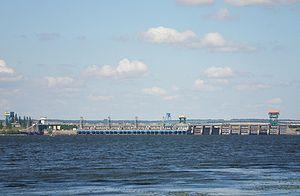
Le secteur de l'énergie en Ukraine se caractérise surtout par la prépondérance des combustibles fossiles, qui pesaient pour 78,3 % dans la consommation intérieure d'énergie primaire en 2013, en particulier le charbon : 35,8 % et le gaz naturel : 34 %. Le nucléaire avait cependant une place importante : 18,8 %, et les énergies renouvelables ne contribuaient que pour 3,6 %.